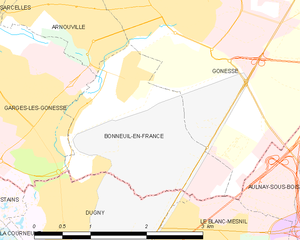
Carte des communes françaises Bonneuil-en-France